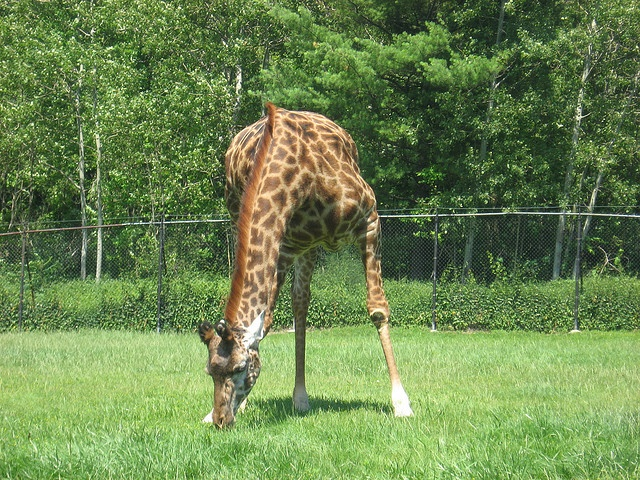
A giraffe leaning over to eat grass in a field.
A giraffe bends down to graze on some grass.
A giraffe eating grass in a fenced enclosure.
A giraffe grazing on grass with fence in the background.
A giraffe in an enclosure bends down to eat grass.